Museum of the American Gangster

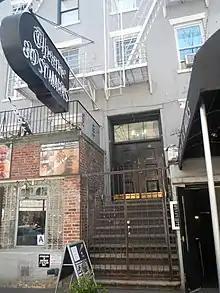

The Museum of the American Gangster was a two-room museum located at 80 St. Mark's Place in the East Village, Manhattan New York City. Opened in 2010, it was located upstairs from a former speakeasy in a neighborhood once frequented by Al Capone, Lucky Luciano, and John Gotti. Its Exhibition of the American Gangster was "founded to preserve newspapers, photographs and other original documents from the Prohibition Era". The museum's collection of memorabilia of organized crime in America includes John Dillinger's death masks, bullets from the Saint Valentine's Day massacre investigation, and a bullet from the shooting of Pretty Boy Floyd. The former speakeasy has a history of its own; the speakeasy was run by Walter Scheib. It was also possible to tour the old speakeasy.